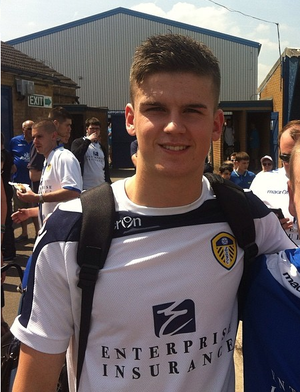
Samuel Mark Byram, né le 16 septembre 1993 à Thurrock, est un footballeur anglais qui évolue au poste de défenseur à Norwich City. Il peut également évoluer au milieu de terrain.